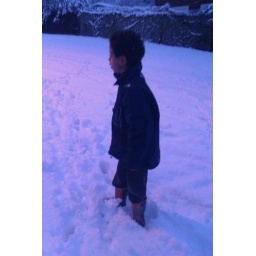
Gabriel standing in the road